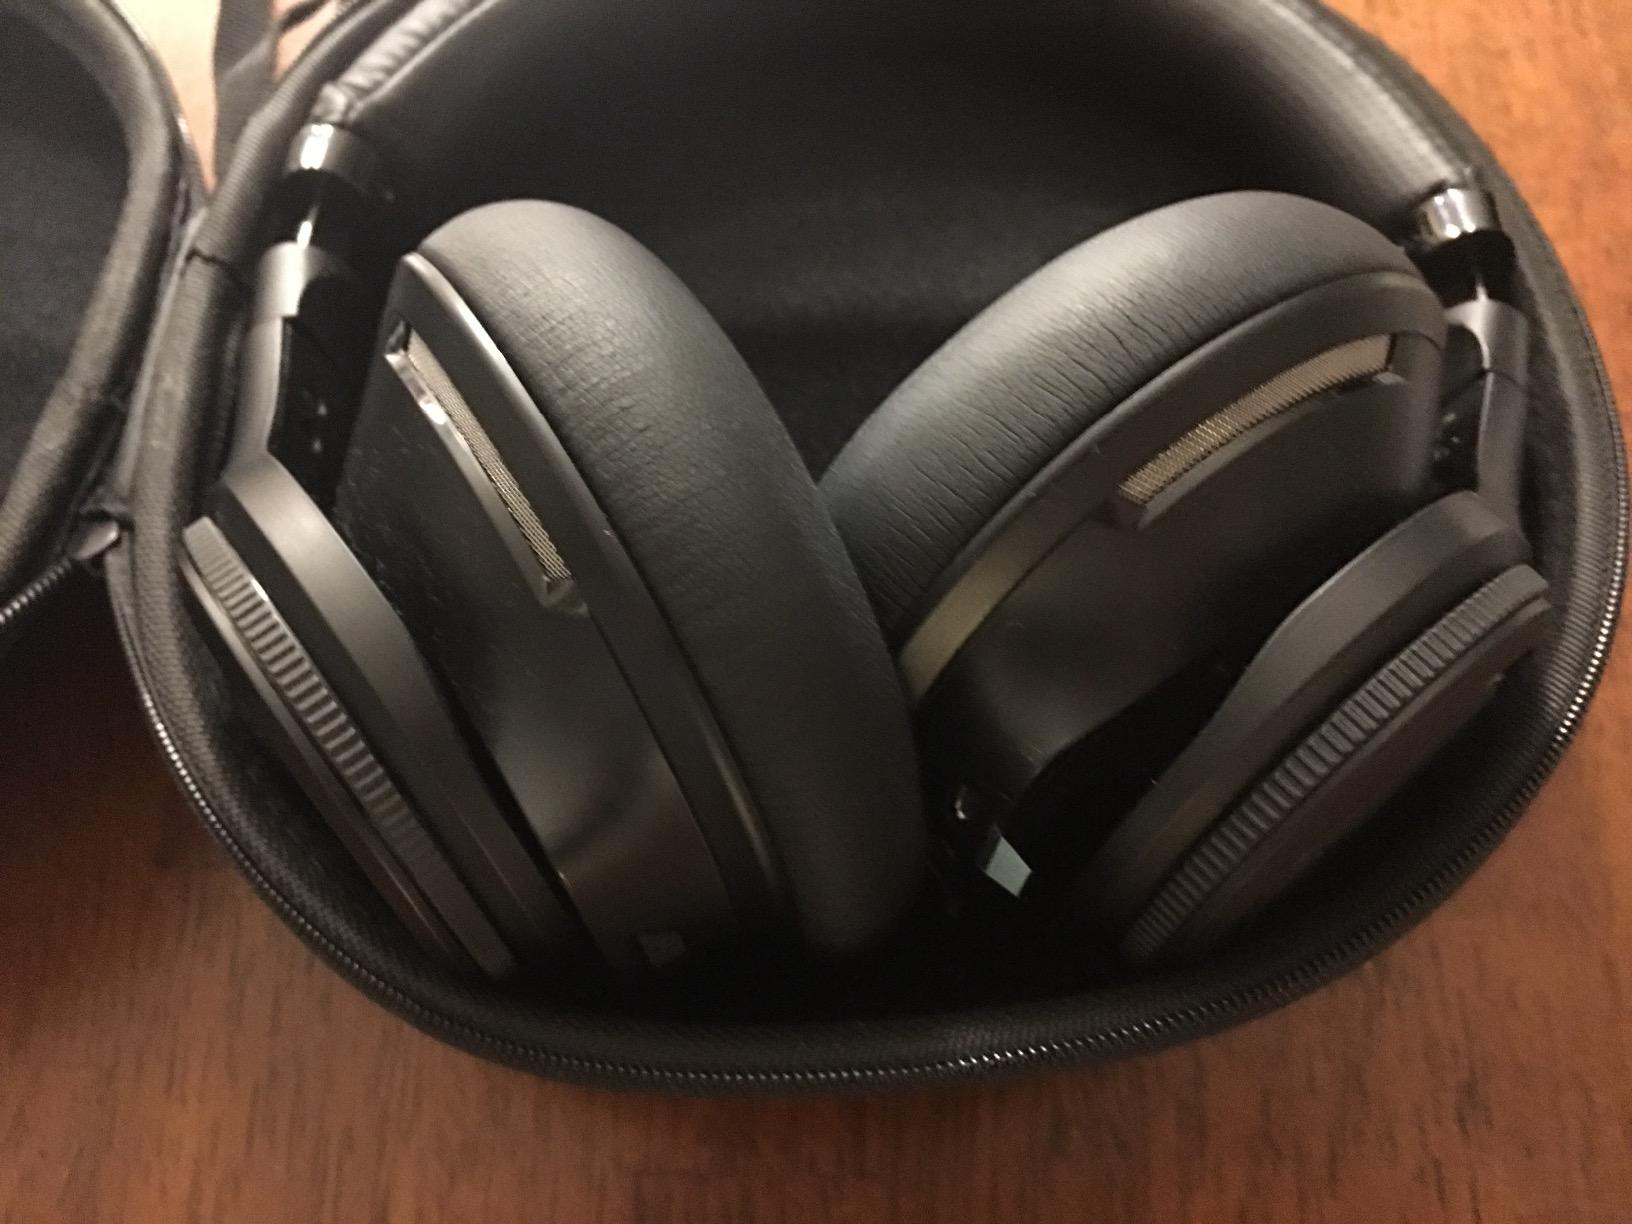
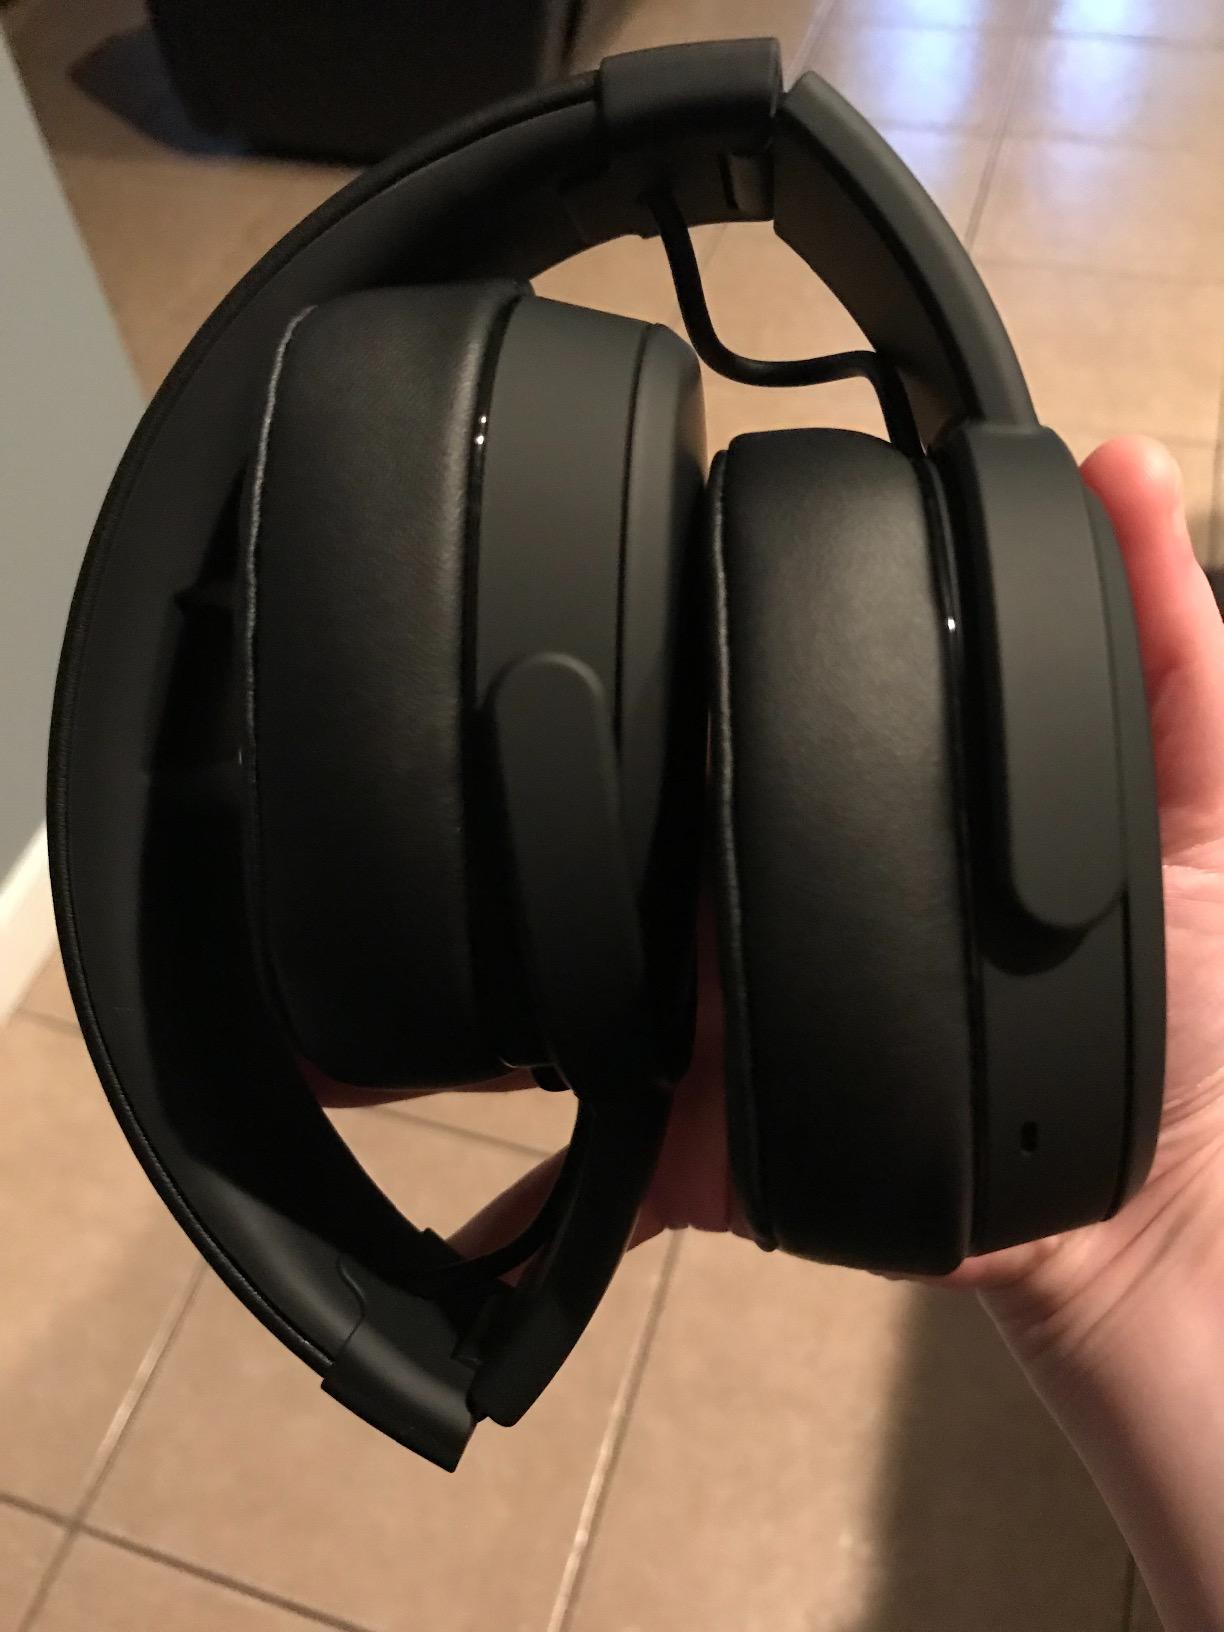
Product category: headphones
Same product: no